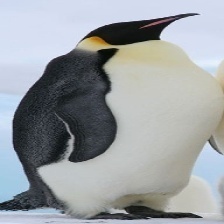
Species: EMPEROR PENGUIN
Scientific name: APTENODYTES FORSTERI
ImageNet parent category: king_penguin